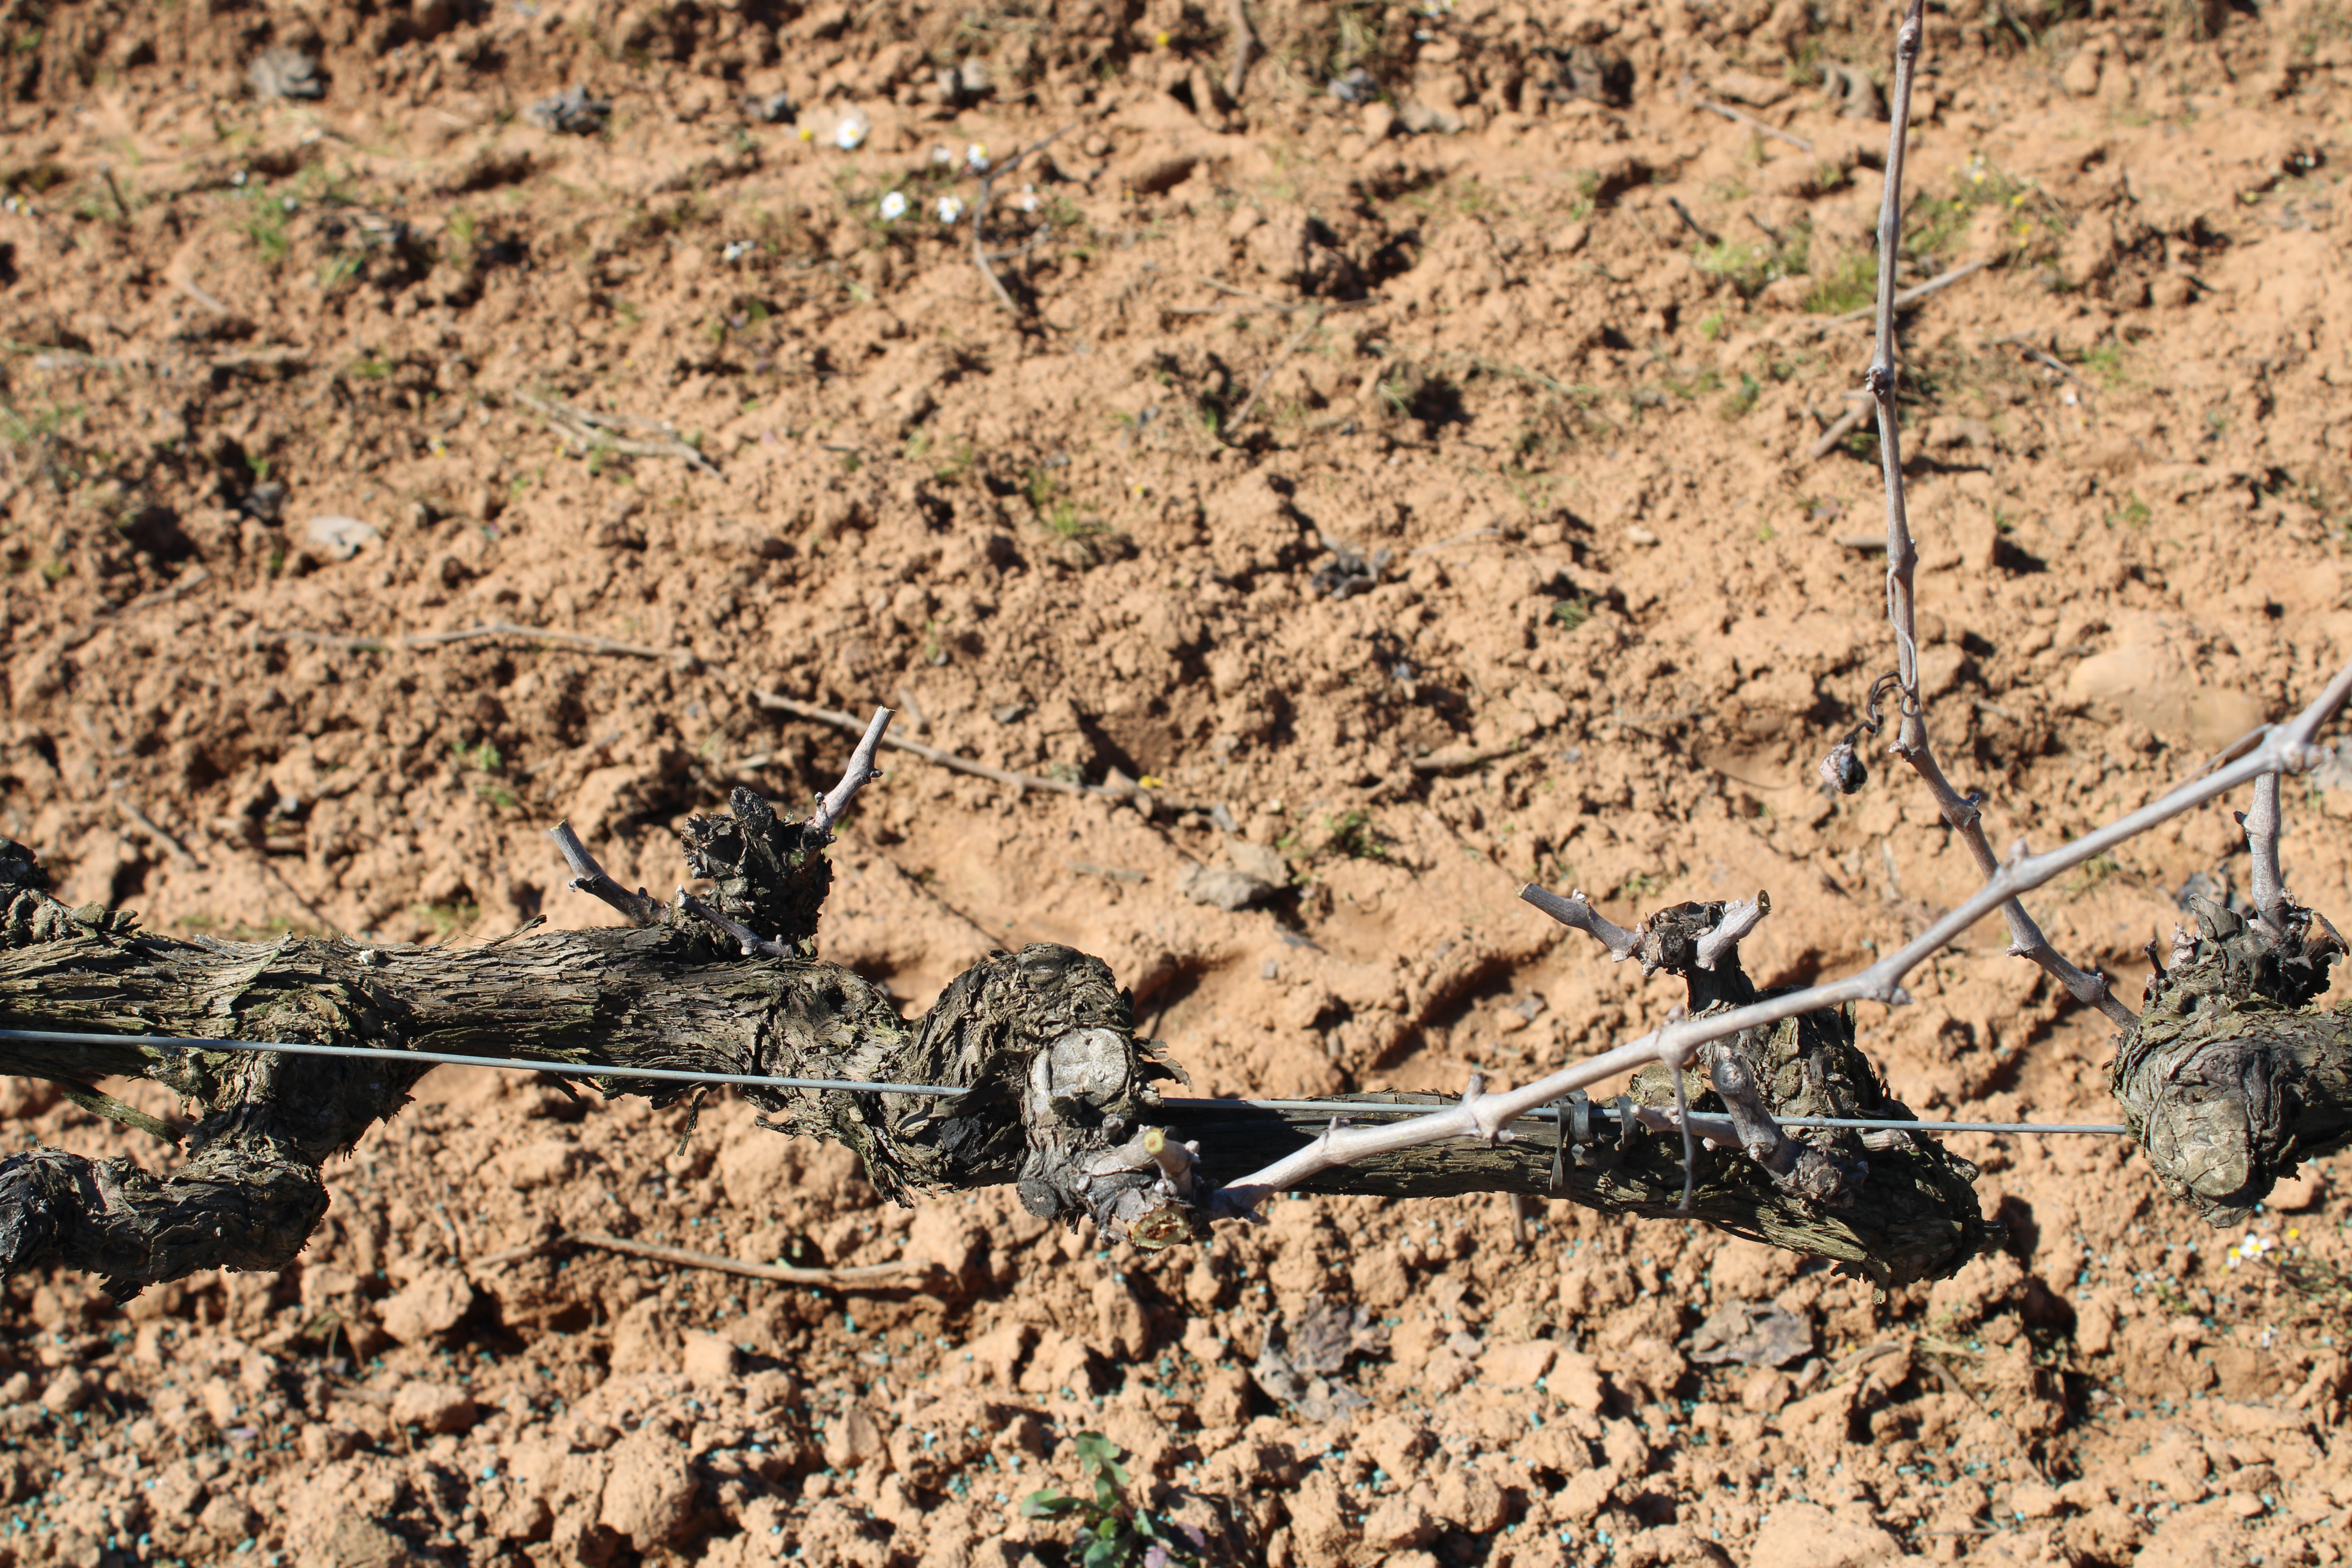
Unpruned shoots: 2
Pruned shoots: 6
Trunks: 2